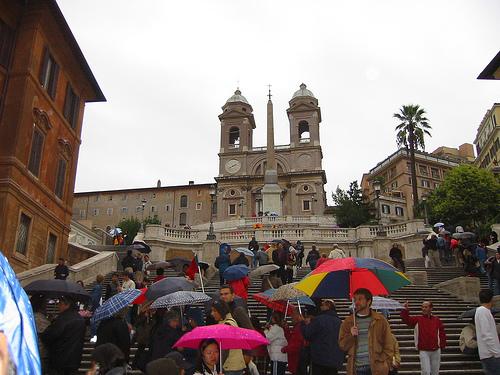
Weather: rain or strom